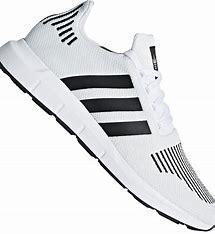
Brand: Adidas
Model: Swift Run